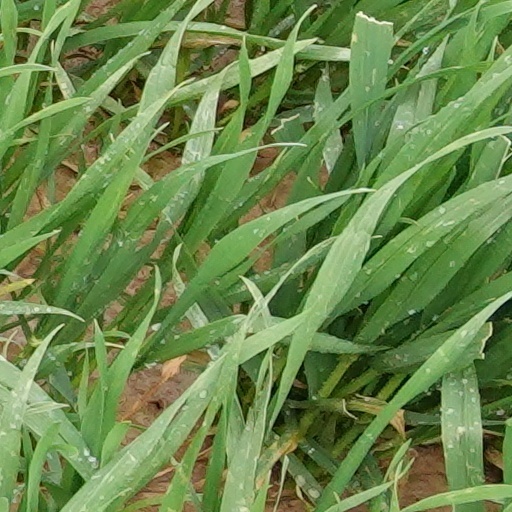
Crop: wheat